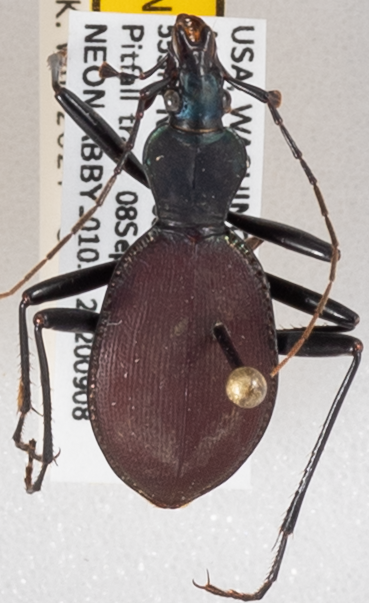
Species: Scaphinotus angusticollis
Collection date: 2020-09-08
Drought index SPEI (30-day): -1.186
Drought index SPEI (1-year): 0.006
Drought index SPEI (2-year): -2.09